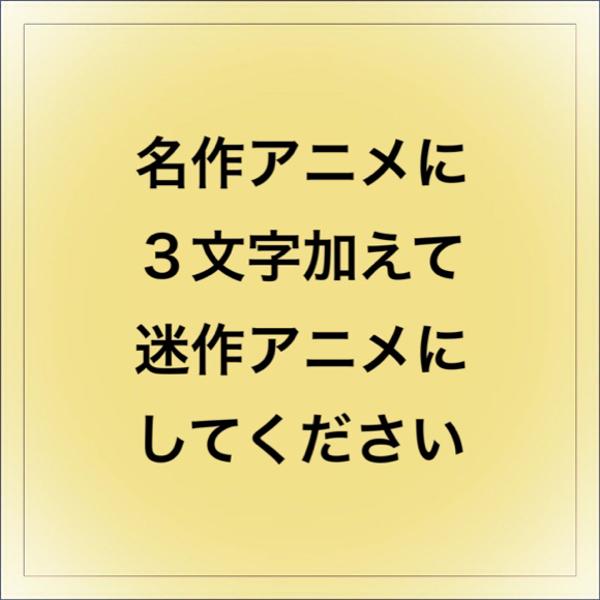
回答: おそいよ小松さん